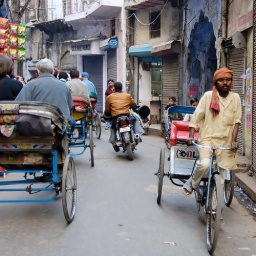
From our bicycle ricksha in the market - the motor bike rider got impatient